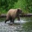
Label: bear